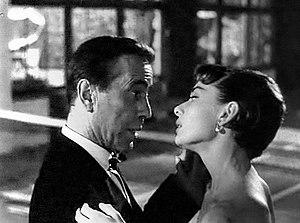
Sabrina est un film américain réalisé par Billy Wilder, sorti en 1954.